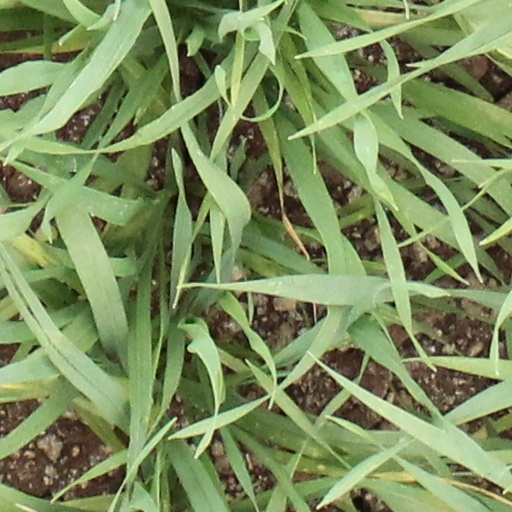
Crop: wheat